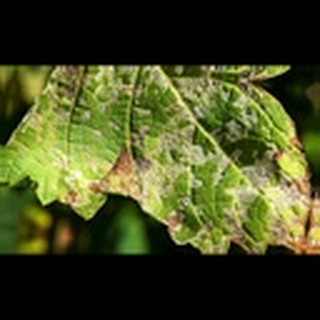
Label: cotton_powdery_mildew